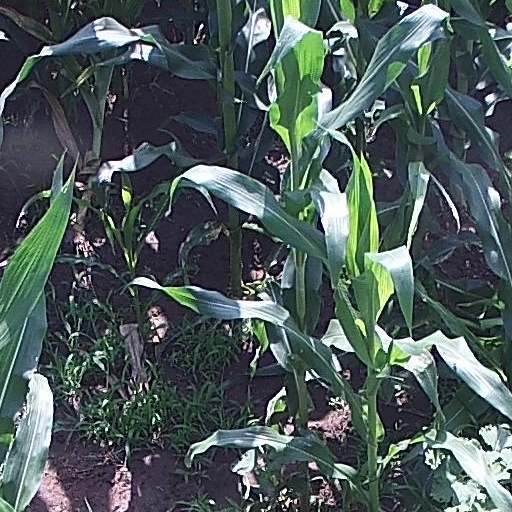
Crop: maize; corn